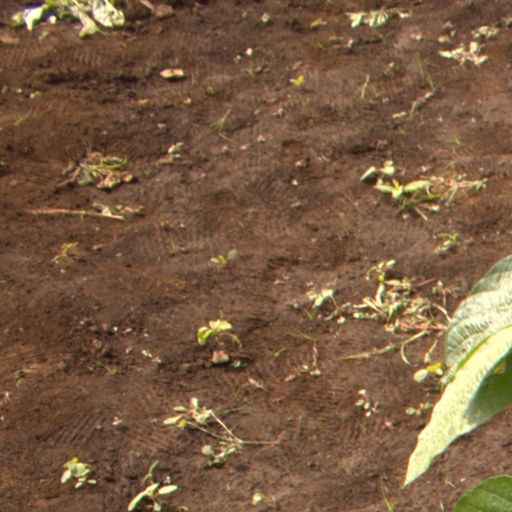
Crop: soybean